Deformation mechanism

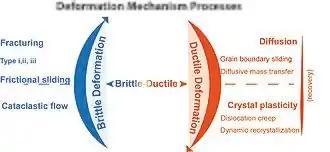
Summary of various mechanisms process that occurs within brittle and ductile conditions. These mechanisms can overlap in the brittle-ductile settings.

Deformation mechanisms are commonly characterized as brittle, ductile, and brittle-ductile. The driving mechanism responsible is an interplay between internal (e.g. composition, grain size and lattice-preferred orientation) and external (e.g. temperature and fluid pressure) factors. These mechanisms produce a range of micro-structures studied in rocks to constrain the conditions, rheology, dynamics, and motions of tectonic events. More than one mechanism may be active under a given set of conditions and some mechanisms can develop independently. Detailed microstructure analysis can be used to define the conditions and timing under which individual deformation mechanisms dominate for some materials. Common deformation mechanisms processes include: